The Hawk Eternal

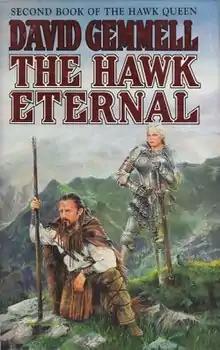
First edition

The Hawk Eternal is a 1995 fantasy novel by British writer David Gemmell. The sequel to "Ironhand's Daughter", it features the second appearance of his heroine Sigarni.